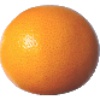
Label: pink_grapefruit